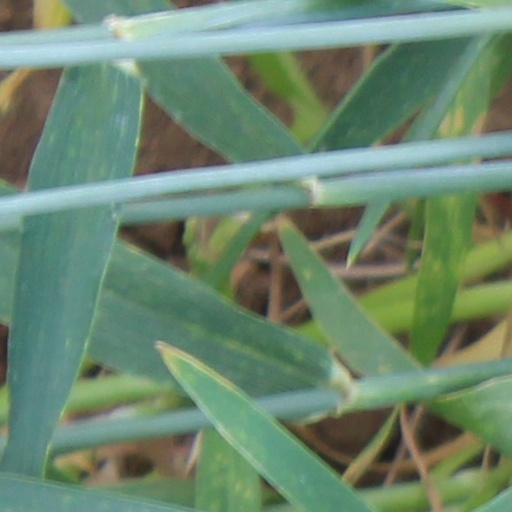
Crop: wheat